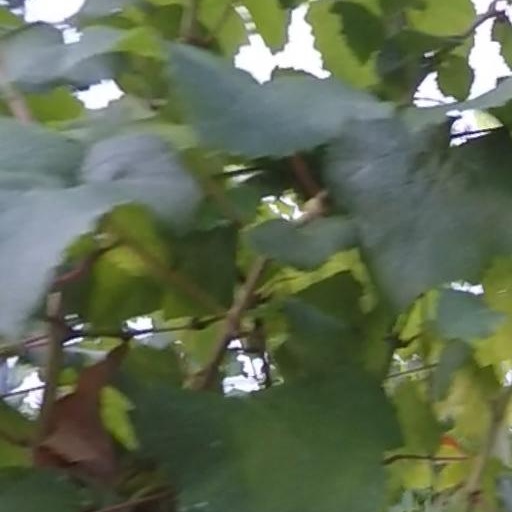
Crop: grape